Harry Wickwire Foster

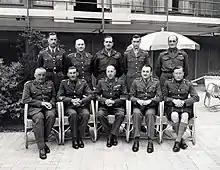
Senior commanders of the First Canadian Army, May 1945. Seated from the left: Stanisław Maczek (Polish Army), Guy Simonds, Harry Crerar, Charles Foulkes, Bert Hoffmeister. Standing from the left: Ralph Keefler, Bruce Matthews, Harry Foster, Robert Moncel (standing in for Chris Vokes), Stuart Rawlins (British Army).

By 1934 he held the rank of captain. He attended the Staff College, Camberley, from 1937 to 1939 and was promoted to major and posted as brigade major of the 1st Canadian Infantry Brigade at the outbreak of the Second World War.